Stegt flæsk

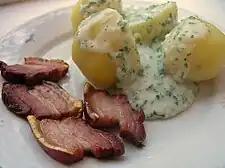
"Stegt flæsk" with potatoes in parsley sauce

"Stegt flæsk" is the national dish of Denmark and one of the country's most popular foodstuffs and has been described as "a dish of pork fat, and only pork fat, in parsley sauce." An "alternative guide to Denmark" from the British broadcaster BBC described "stegt flæsk med persillesovs" as fried slices of pork with fat served with parsley sauce and boiled potatoes.